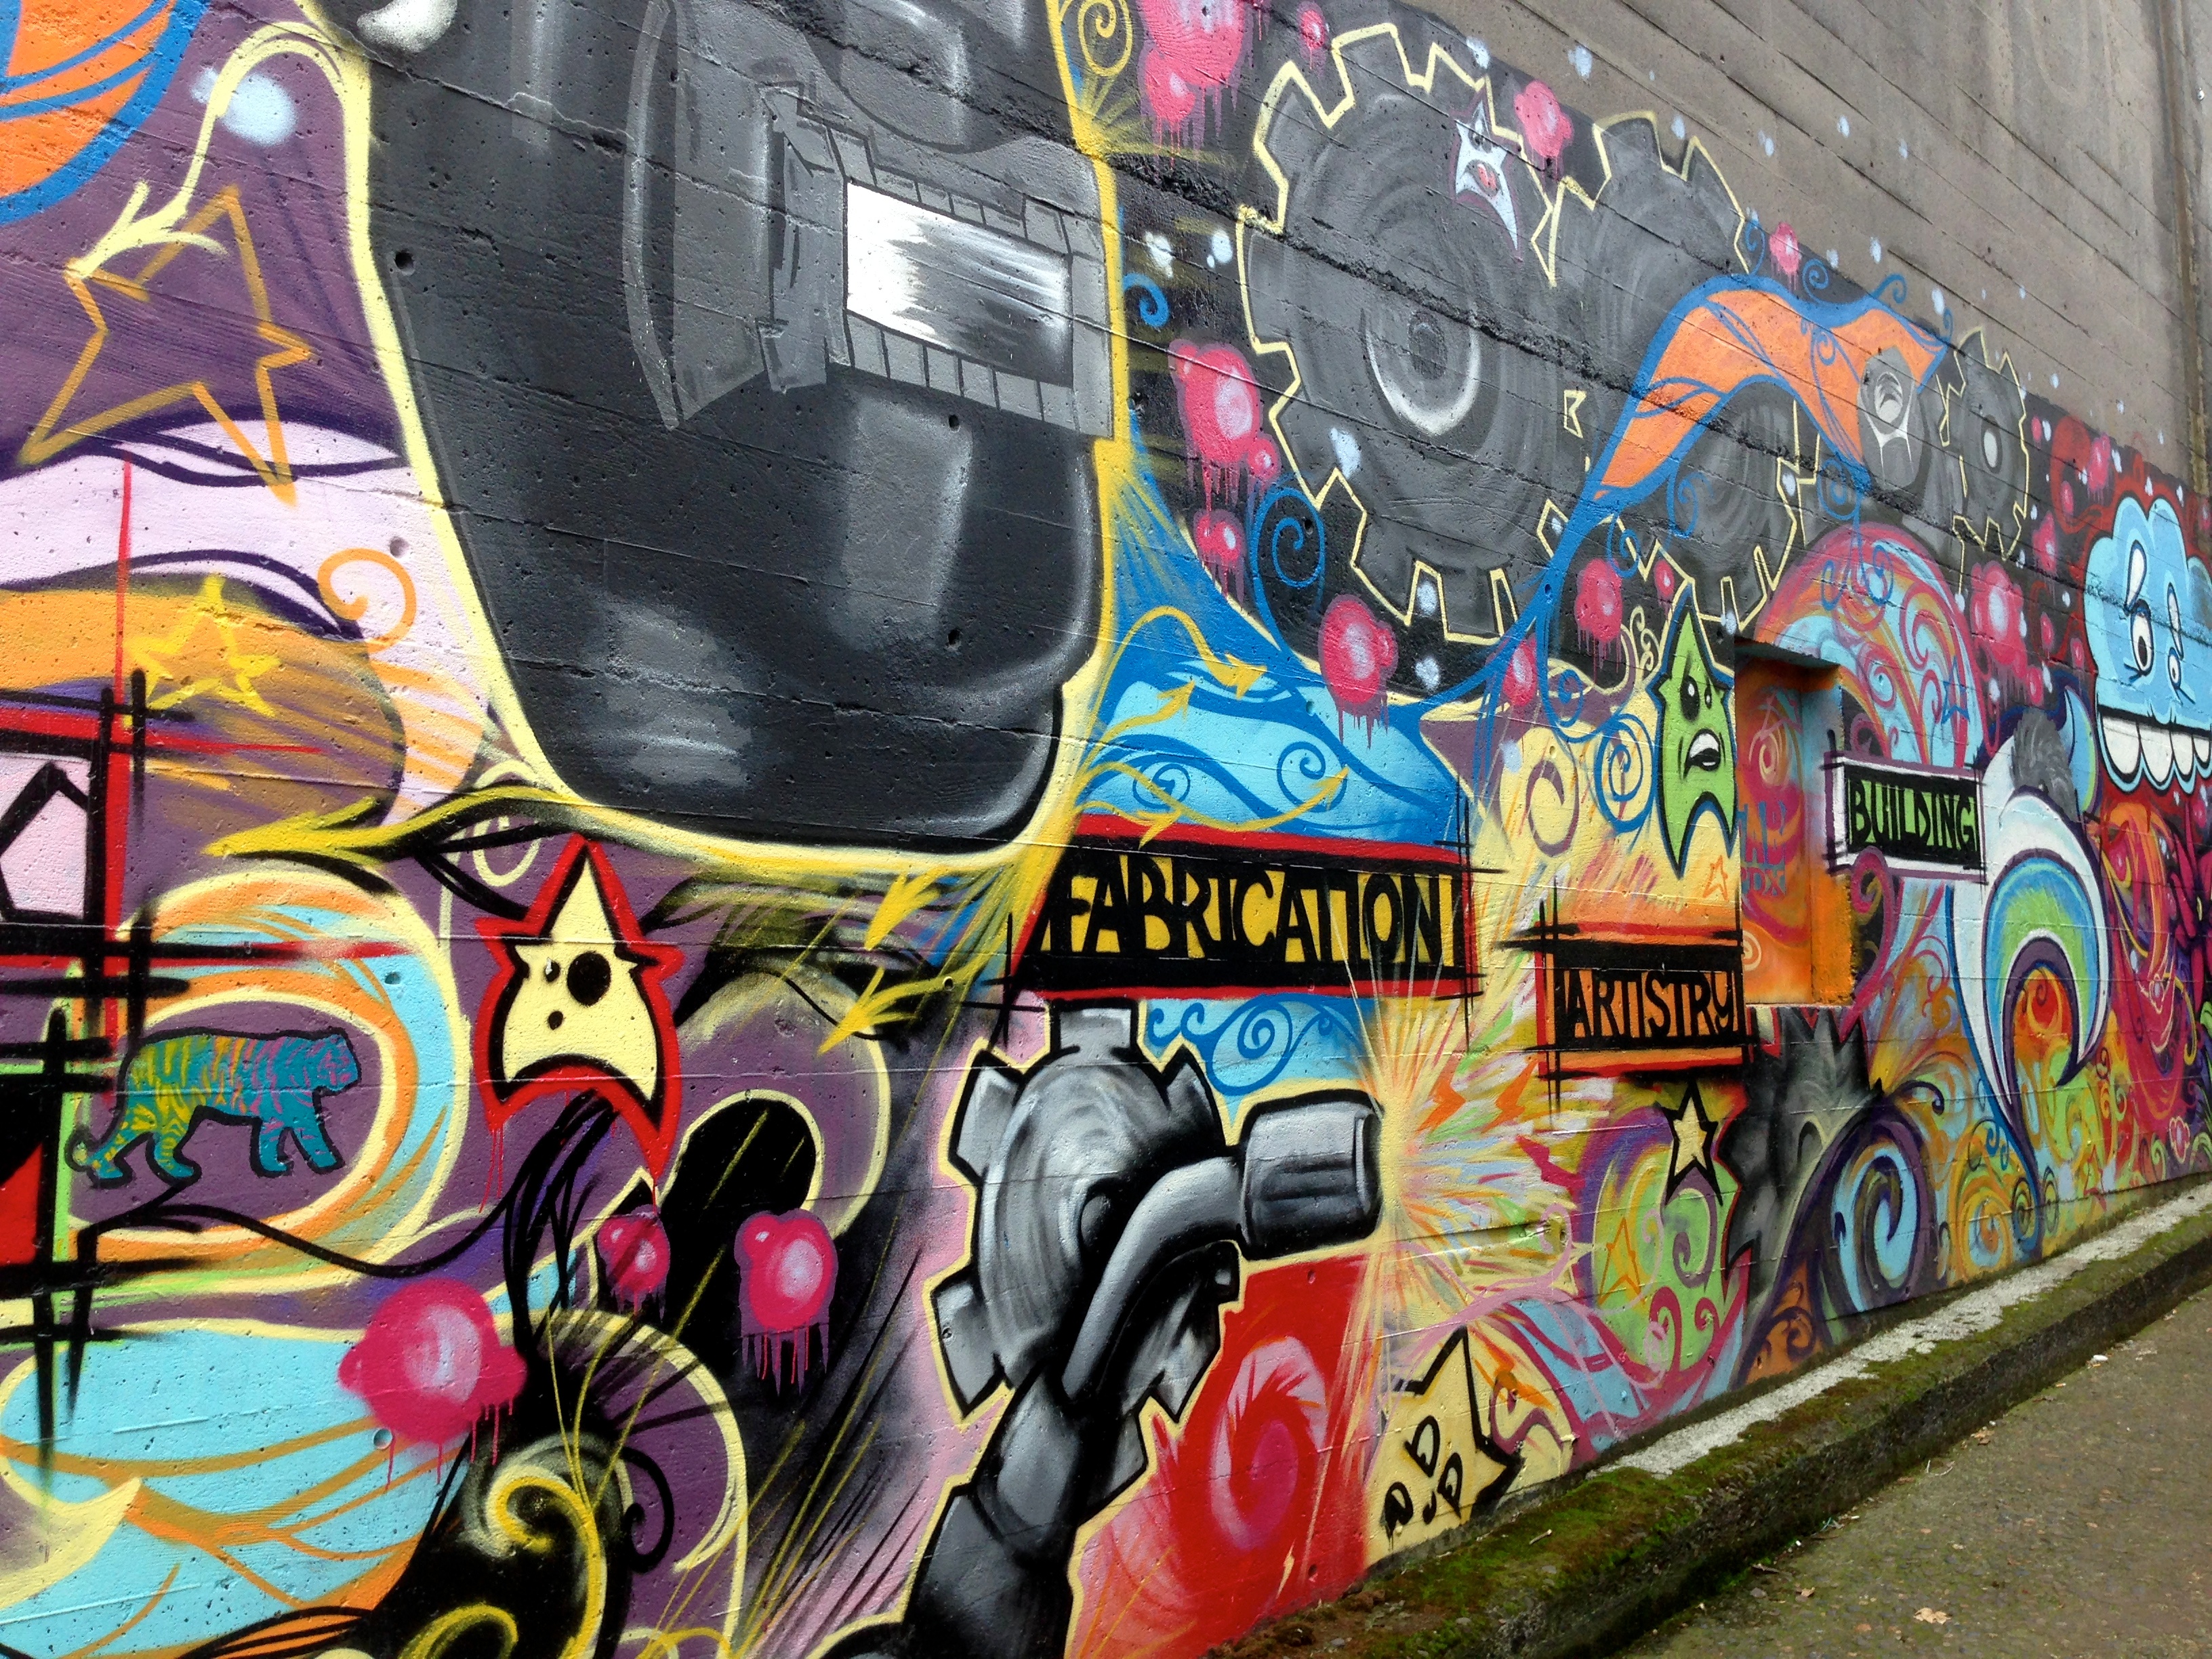
street, graffiti, street art, art, infrastructure, mural, urban area